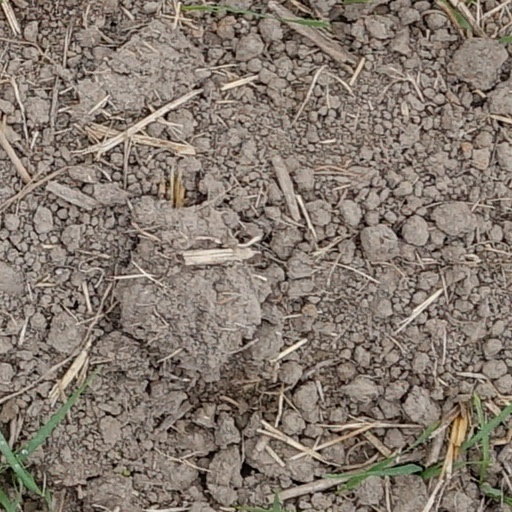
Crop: wheat